Quilmesaurus

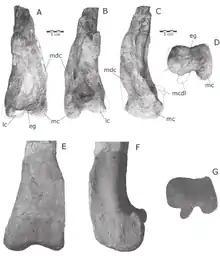
The partial femur of "Quilmesaurus" (A-D) compared to that of "Carnotaurus" (E-G)

The preserved portion of femur is robust and boxy in shape. The rear face of the tip of the bone possessed prominent condyles (joint bumps) for connecting to the tibia (on the inner face of the leg) and fibula (on the outer face of the leg). The lateral condyle (which connected to the fibula) is slightly lower from front-to-back compared to the medial condyle (which connected to the tibia), but it is also wider from side-to-side. An additional finger-like bone spur (an epicondyle) would have also been present on the lateral condyle, although this spur is broken off in the only known "Quilmesaurus" femur. Just above the medial condyle is a low yet noticeable ridge which juts away from the rest of the bone, towards the midline of the animal's body. This ridge is known as a mesiodistal crest. The area immediately above the condyles possesses a shallow yet wide lowered area known as an extensor groove. Overall the femur is almost identical to that of other abelisaurids.